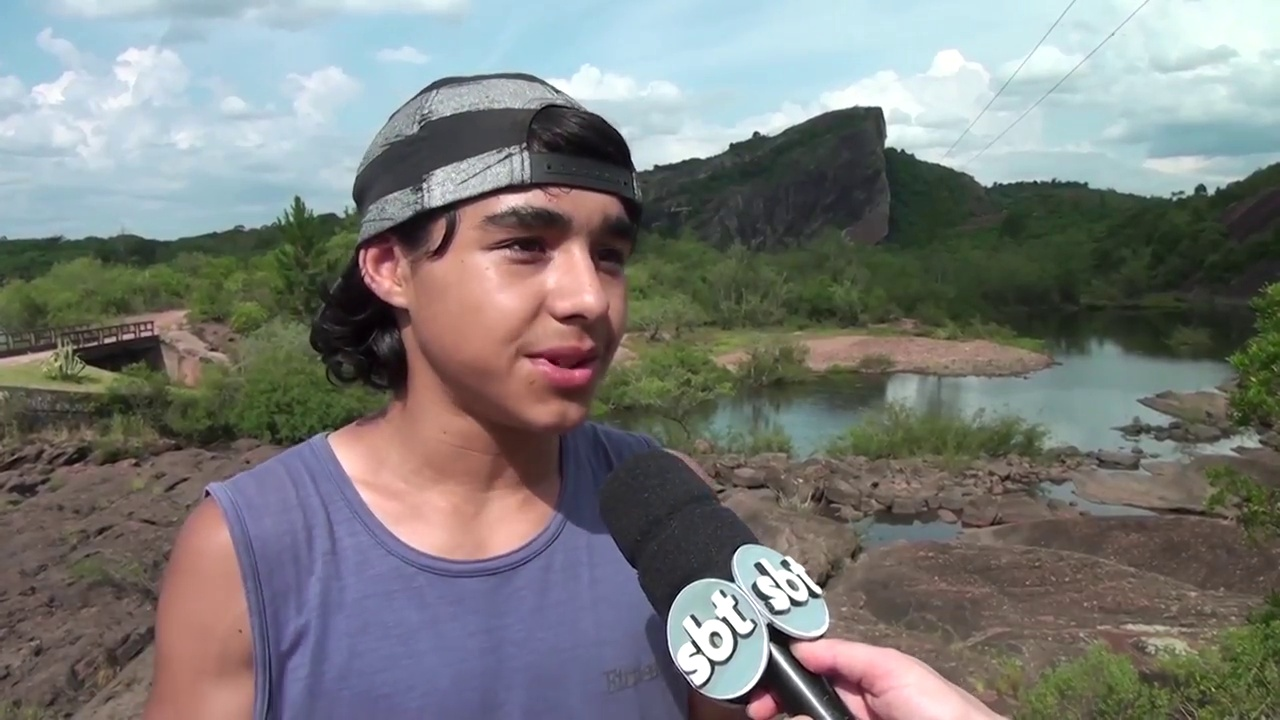
Fire: no
Smoke: no